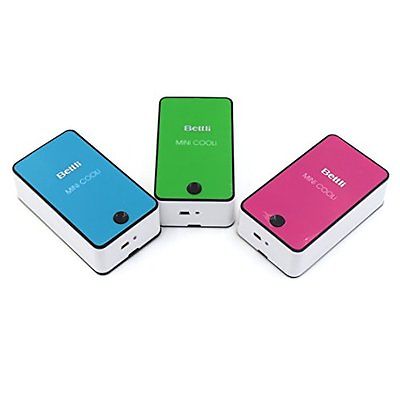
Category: fan